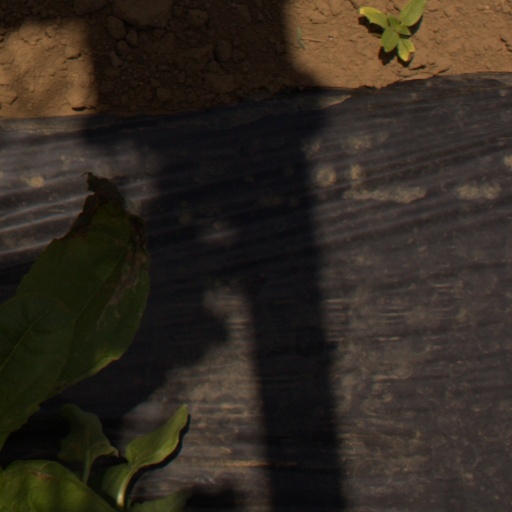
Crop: Jerusalem artichoke